Royal Armouries

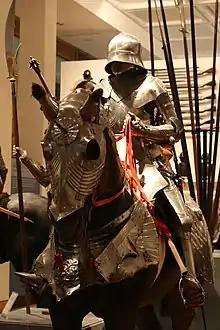
Gothic plate armour, Royal Armouries in Leeds

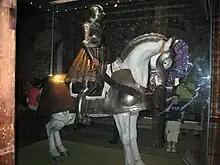
Part of the display at the Tower of London

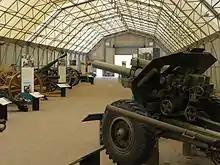
Fort Nelson, the Artillery Hall gallery

The Royal Armouries is the United Kingdom's national collection of arms and armour. Once an important part of England's military organization, it became the United Kingdom's oldest museum, and one of the oldest museums in the world. It is also one of the largest collections of arms and armour in the world, comprising the UK's National Collection of Arms and Armour, National Artillery Collection, and National Firearms Collection. Originally housed in the Tower of London from the 15th century, today the collection is split across three sites: the Tower, the Royal Armouries Museum in Leeds, and Fort Nelson near Portsmouth.